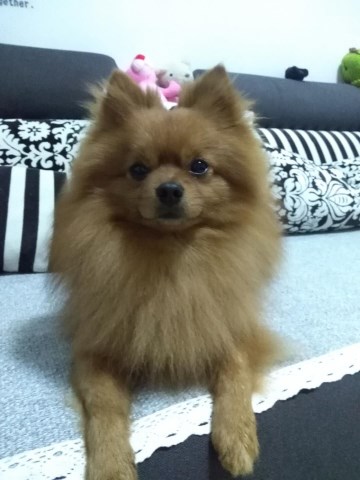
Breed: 1936-n000005-Pomeranian